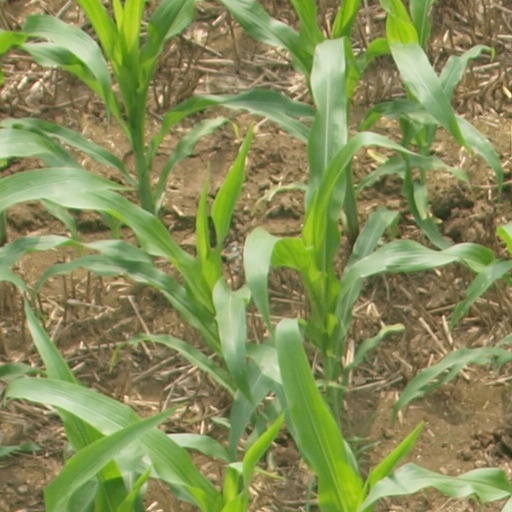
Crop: maize; corn